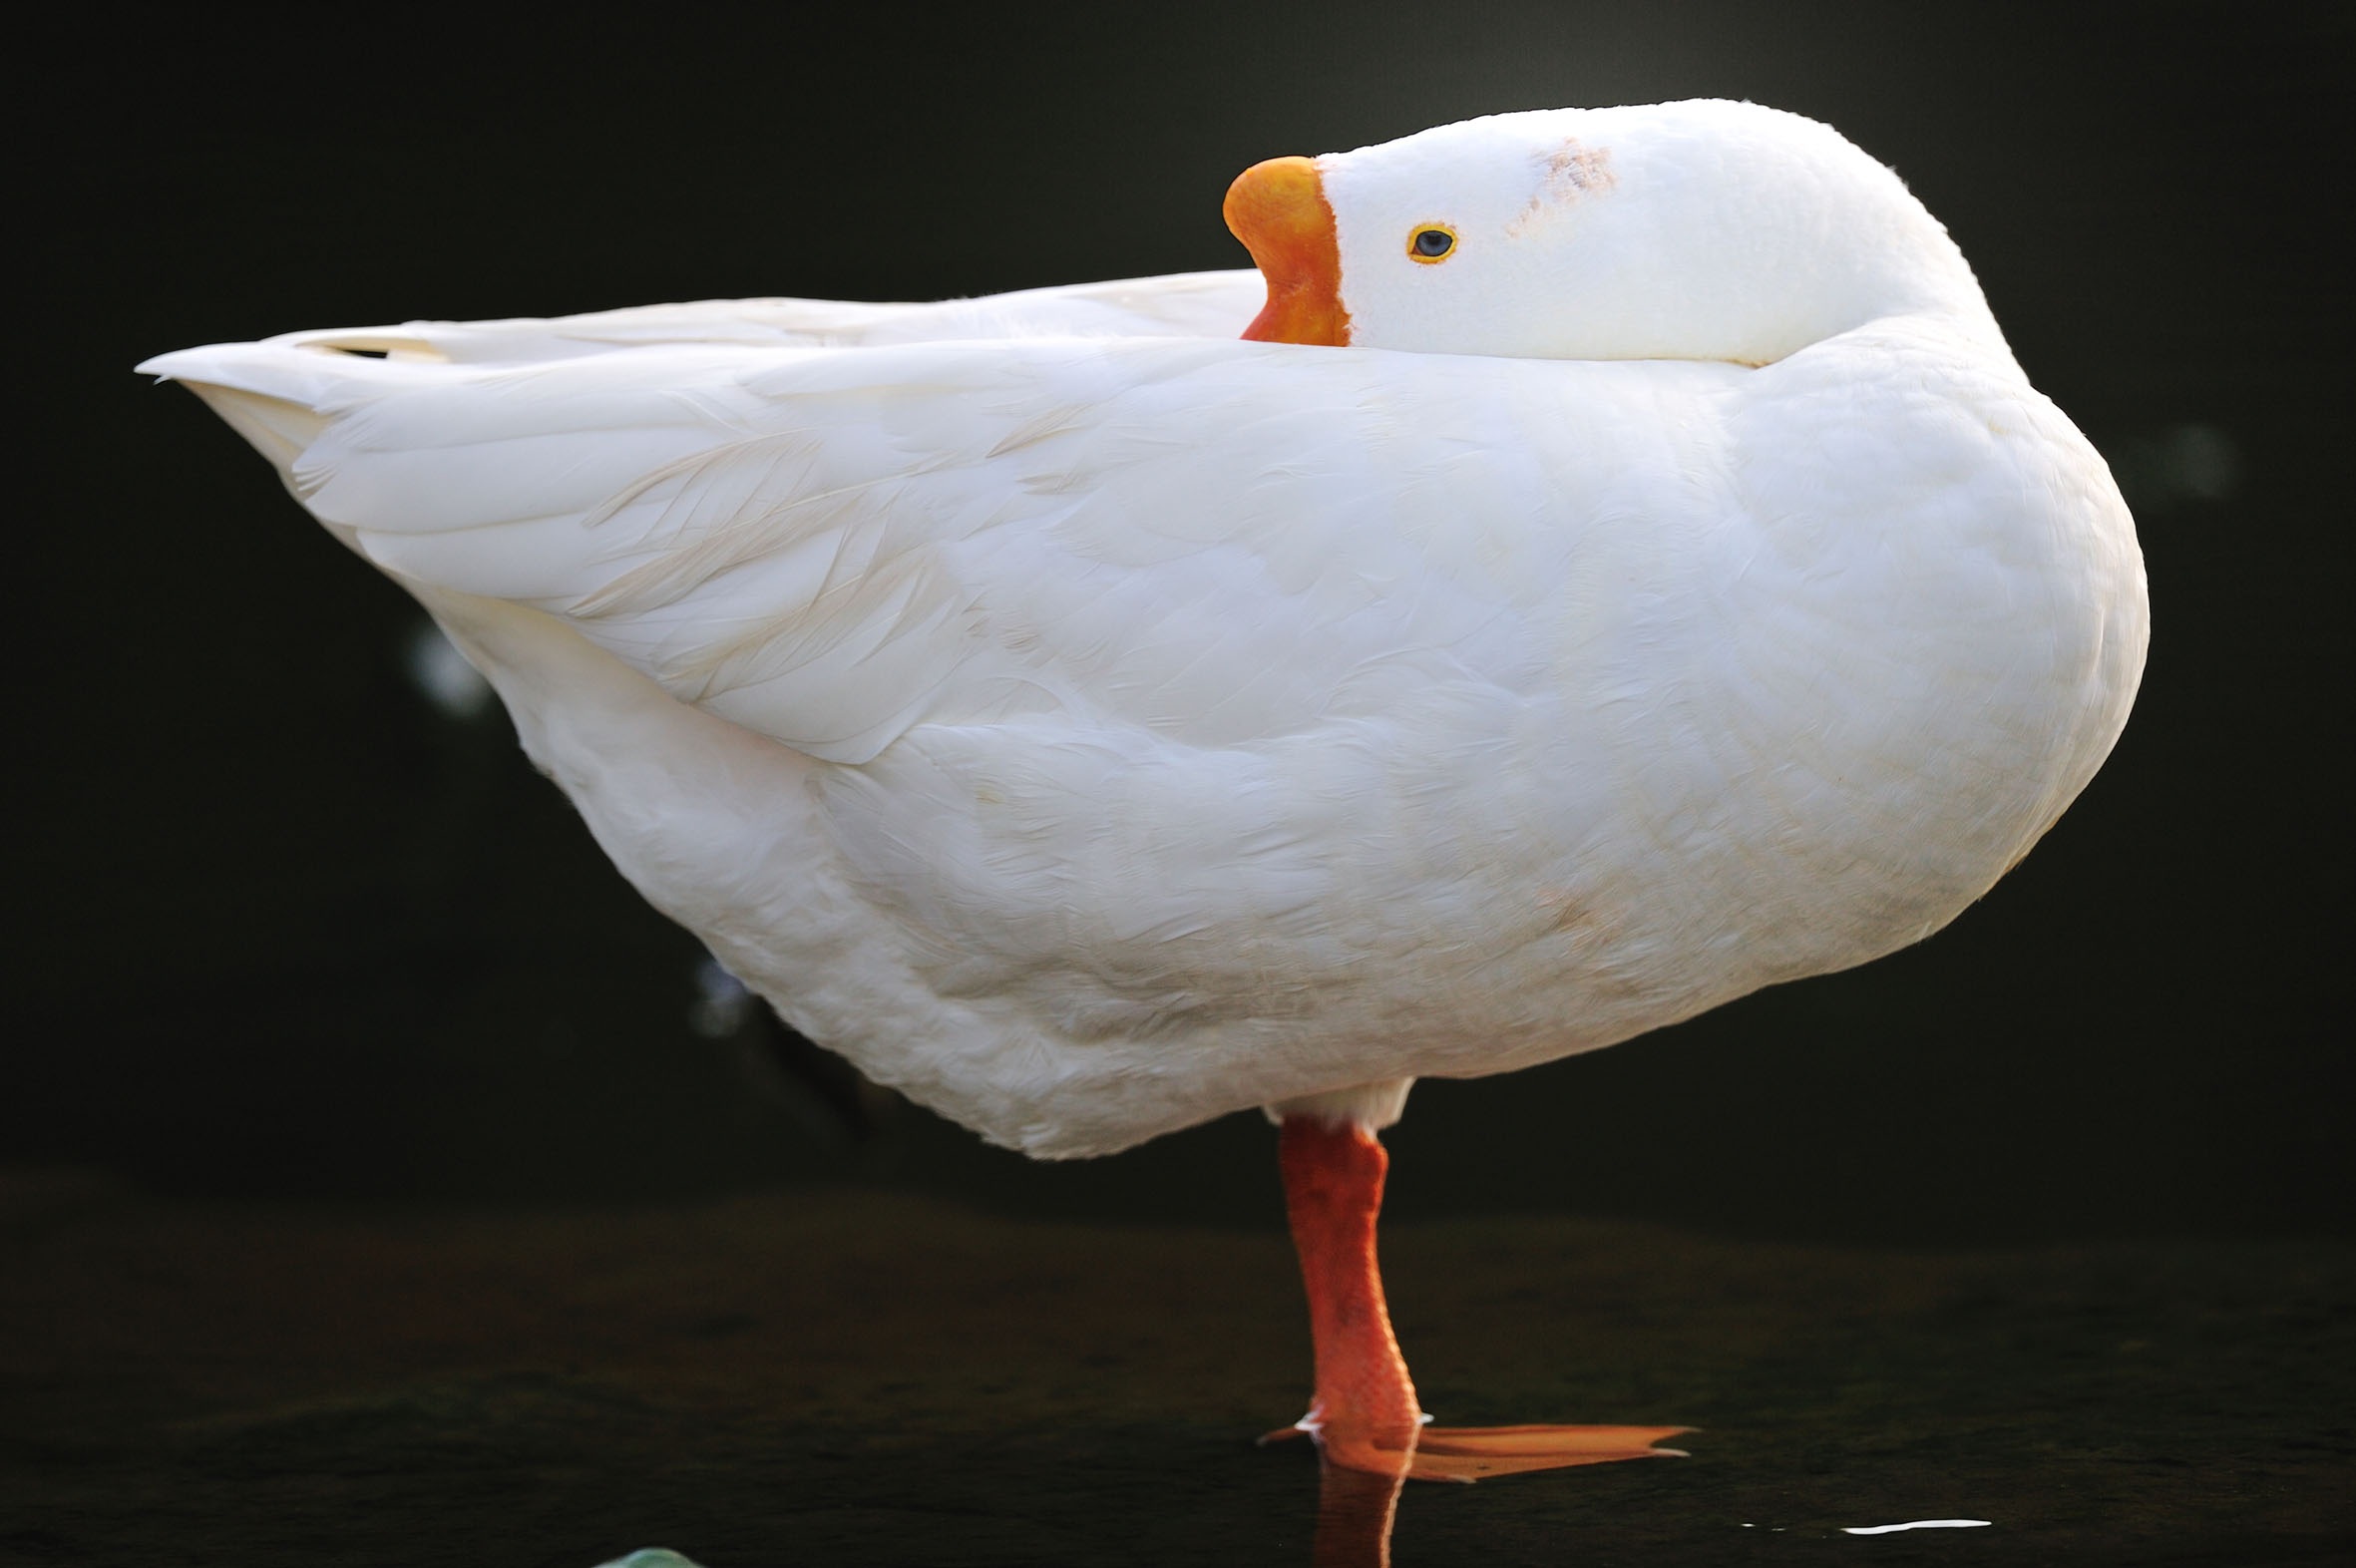
water, bird, wing, white, seabird, beak, feather, fauna, cool image, anthurium, duck, goose, big, waterfowl, cool photo, water bird, european herring gull, ducks geese and swans, single top